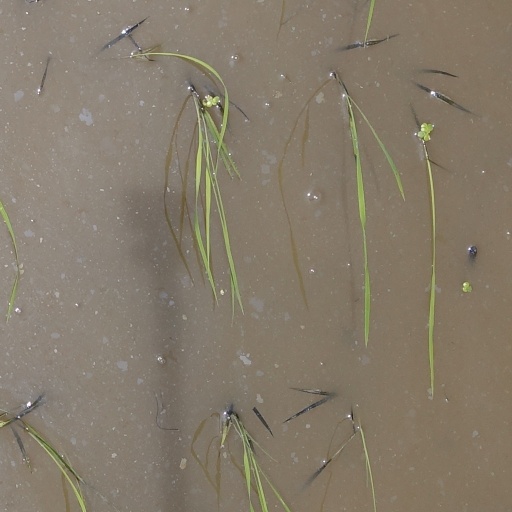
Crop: rice